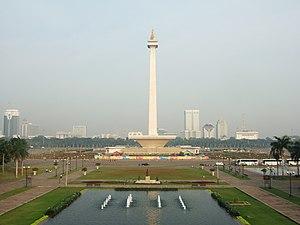
La loi nᵒ 10 de 1964 établit Jakarta, sur l'île de Java, comme capitale de l'Indonésie.